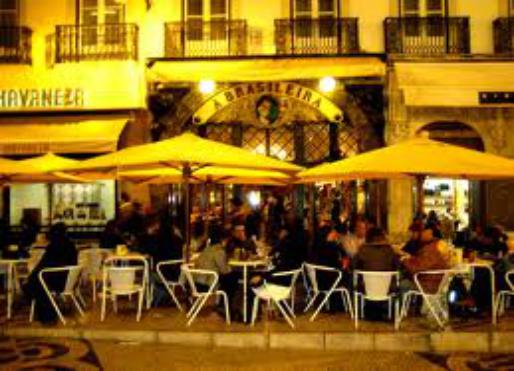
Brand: Cafe A Brasileira
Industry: Food